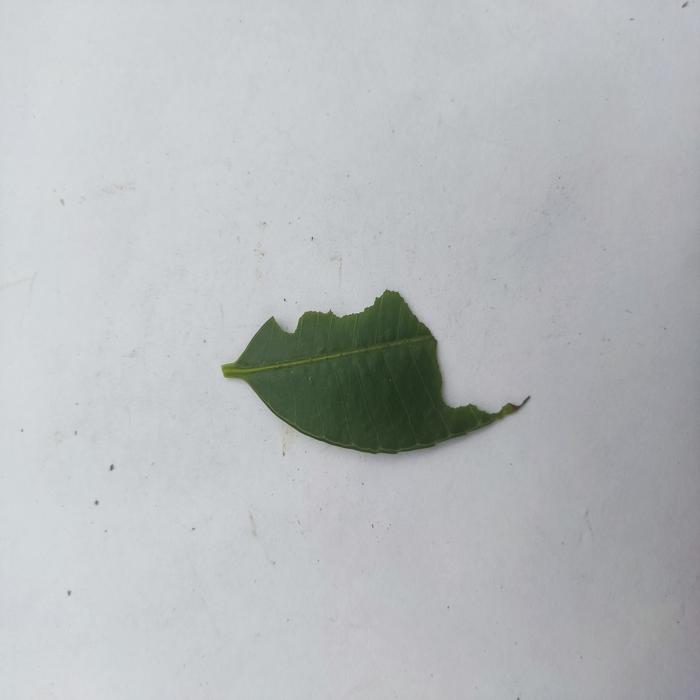
Crop: Hog Plum
Leaf condition: Caterpillars_Infestation